Klosterlechfeld station

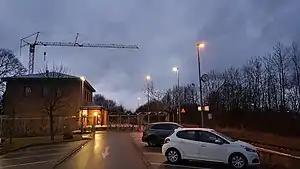
The station in 2019

Klosterlechfeld station is a railway station in the municipality of Klosterlechfeld, in Bavaria, Germany. It is located on the Bobingen–Landsberg am Lech line of Deutsche Bahn.